Berdychiv

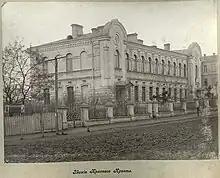
Former Red Cross Hospital

After the fall of Tsarist Russia, the town was under control of the newly formed Ukrainian People's Republic from 1917 to 1919 (and briefly the Ukrainian State in 1918), before it eventually fell to the communists and was included within Soviet Ukraine in October 1919. On 26 April 1920, it was the site of a battle in which Poles defeated the Soviets and liberated the city during the Kyiv offensive and Polish–Soviet War. Polish troops also liberated dozens of Polish hostages, who were brought by the Soviets to the town from Zhytomyr. After another battle, on 7 June 1920, it was lost by the Poles to the Russian 1st Cavalry Army, which then carried out a massacre of hundreds of wounded Polish and Ukrainian soldiers plus Red Cross workers and nuns, who were burned alive in the local hospital.